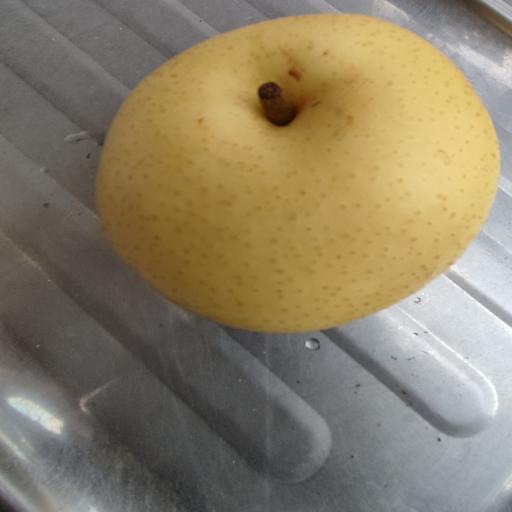
Crop type: White Pear